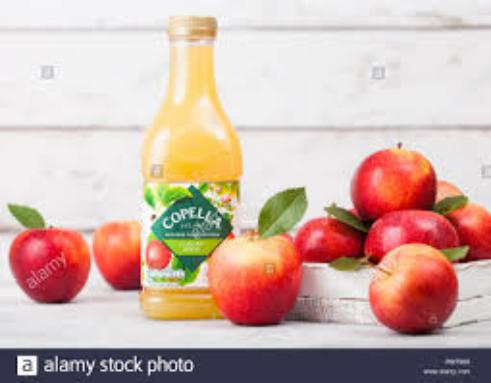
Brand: copella
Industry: Food